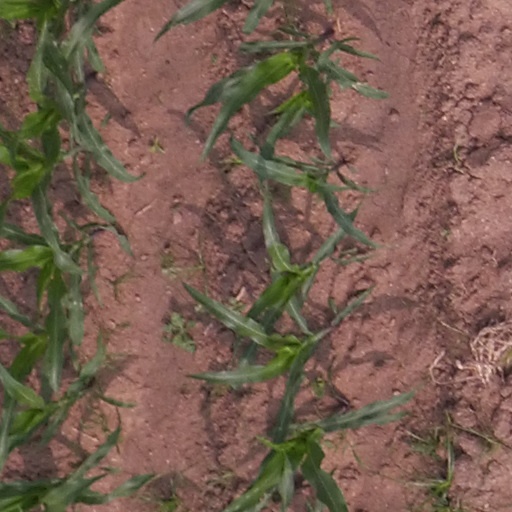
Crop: maize; corn